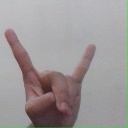
अक्षर: श